Bismarck Air Museum

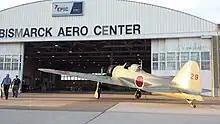
Japanese Zero meets the Hangar #5

The first terminal building was constructed in 1936, as a part of WPA project and the large municipal hangar (Now Hangar #5) was completed as a WPA project in 1940. The first paved runways were constructed in 1940 as a part of a WPA program of airport development.